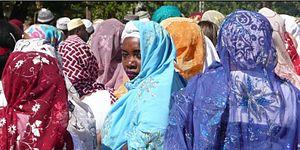
Mariage en couleurs This is an image of Cultural Fashion or Adornment from France
La charia représente dans l'islam diverses normes et règles doctrinales, sociales, cultuelles et relationnelles édictées par la révélation. Le terme utilisé en arabe dans le contexte religieux signifie « chemin pour respecter la loi [de Dieu] ». Il est d’usage de désigner en Occident la charia par le terme de loi islamique, qui est une traduction approximative puisque n'englobant que partiellement le véritable sens du mot. La charia codifie à la fois les aspects publics et privés de la vie d’un musulman, ainsi que les interactions sociales. Les musulmans considèrent cet ensemble de normes comme l’émanation de la volonté de Dieu. Le niveau, l’intensité et l’étendue du pouvoir normatif de la charia varient considérablement sur les plans historiques et géographiques.